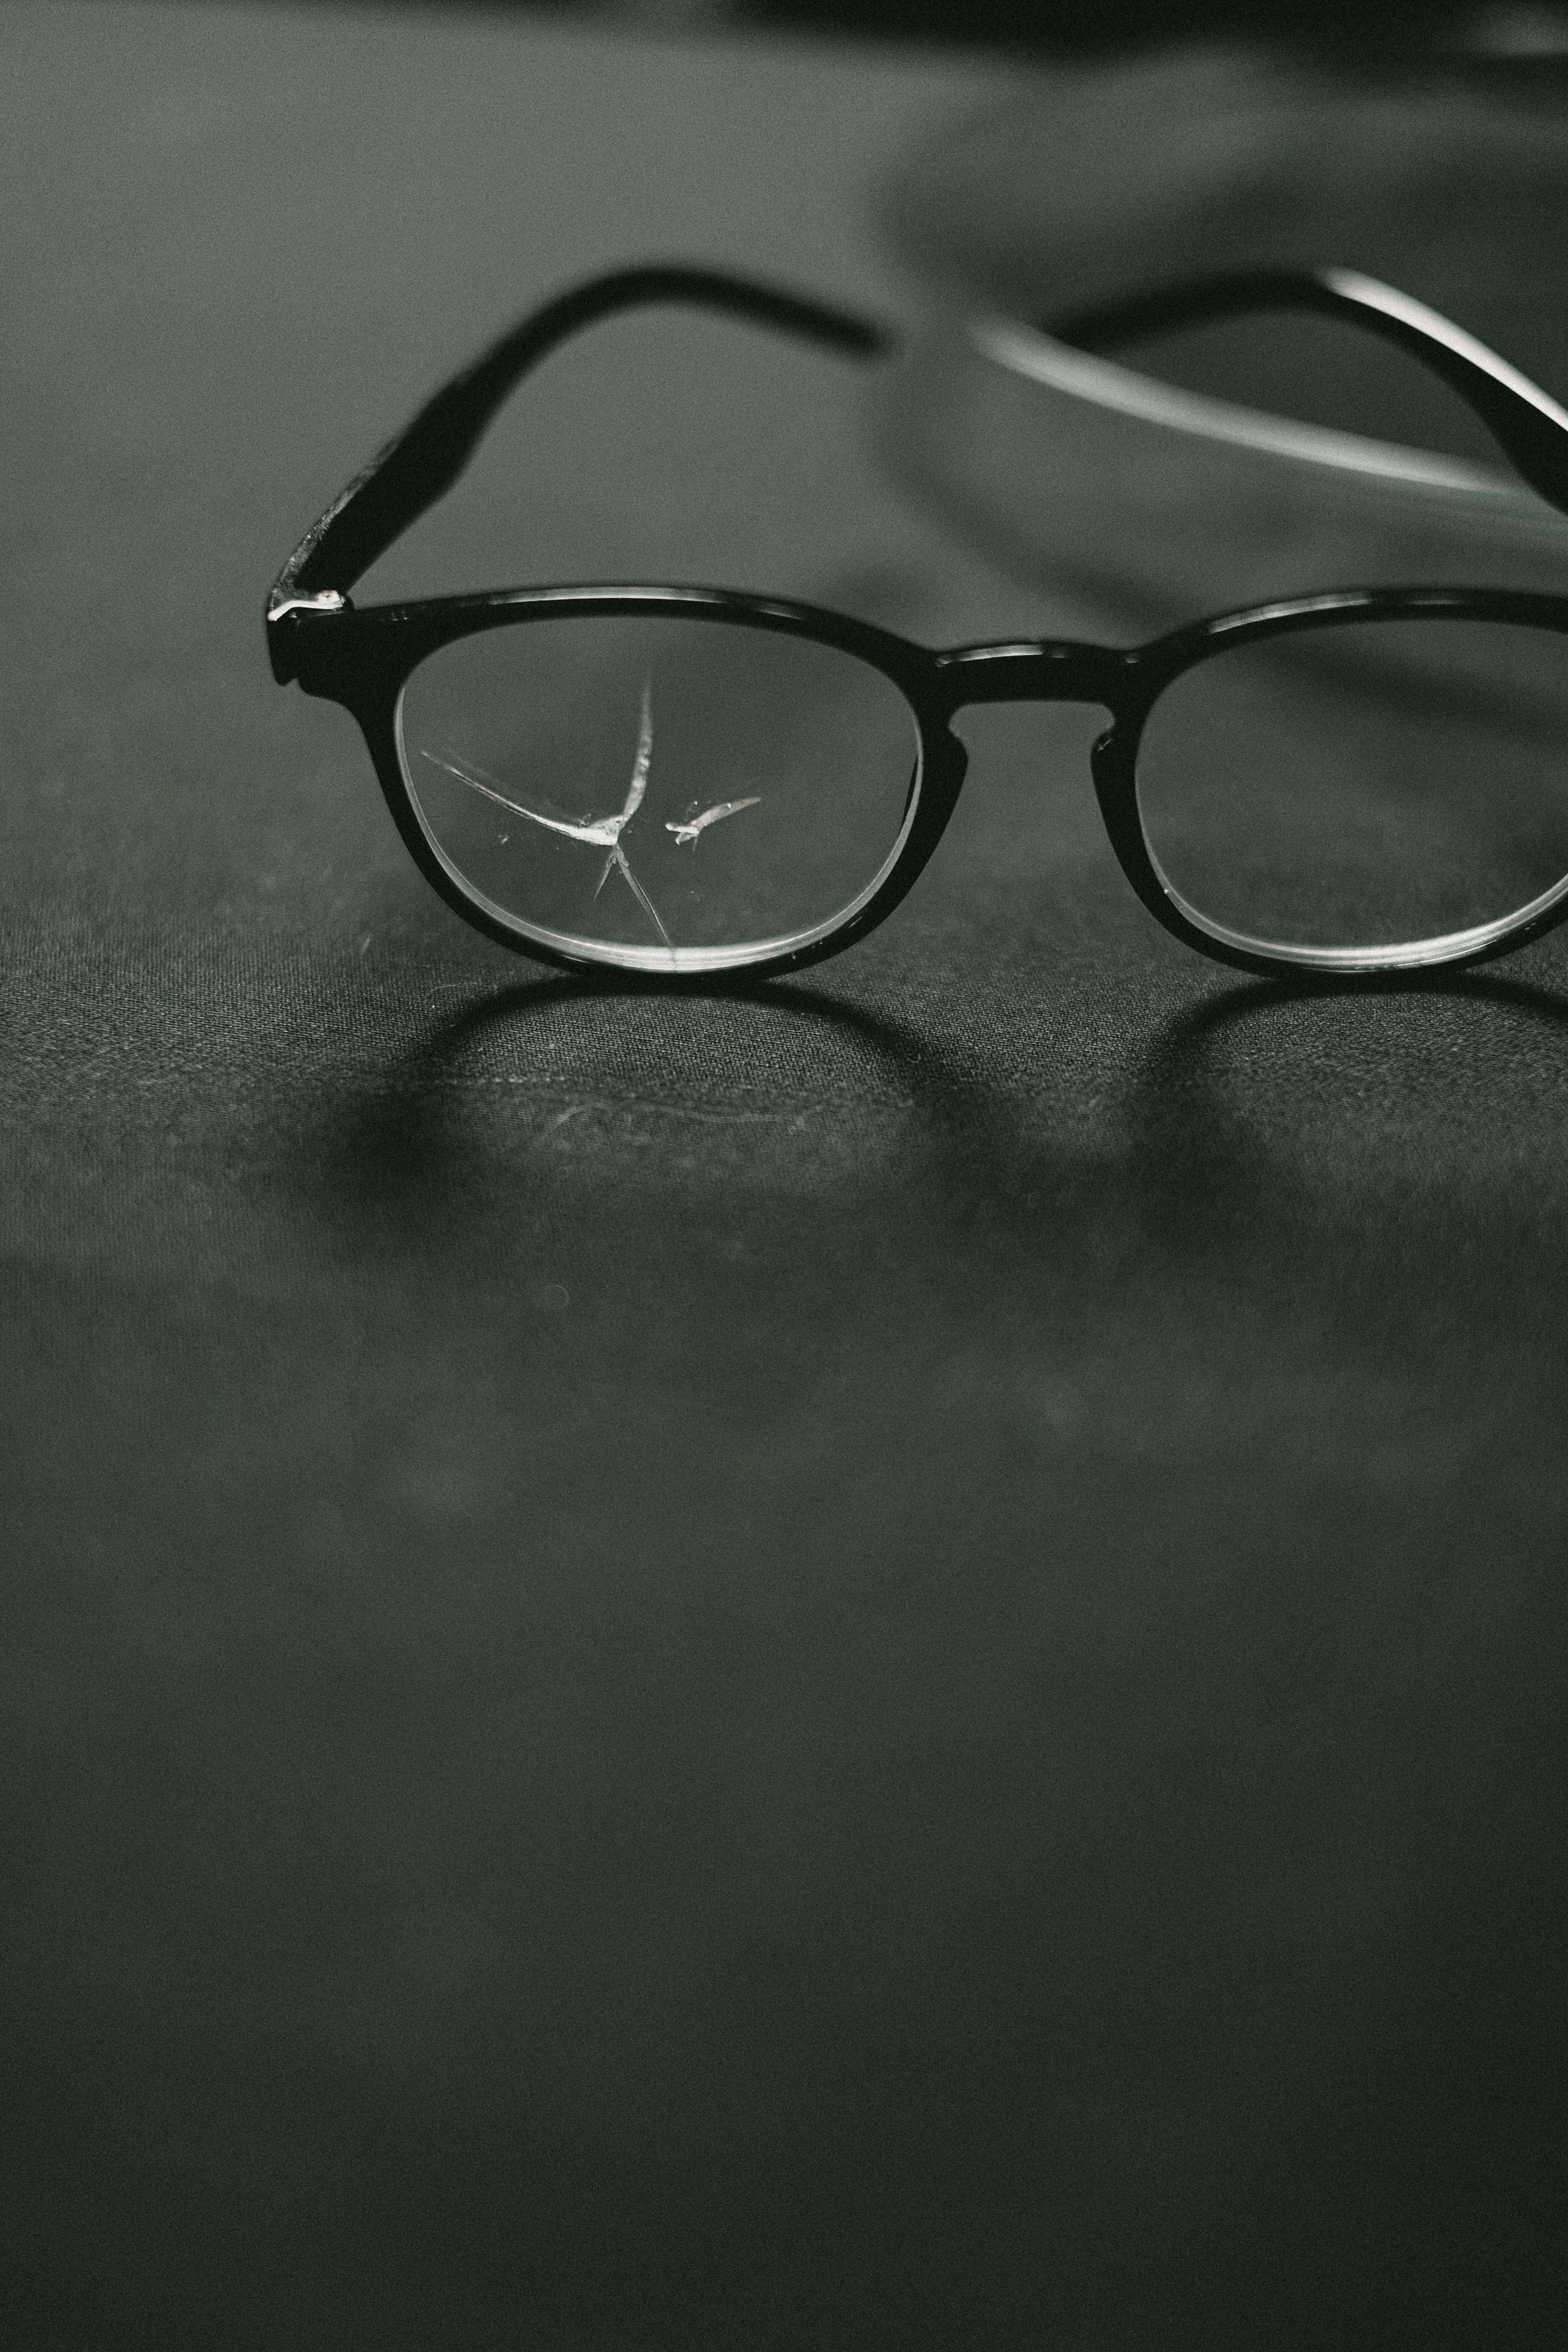
art